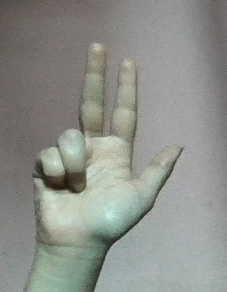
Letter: al